Korvald's Cabinet

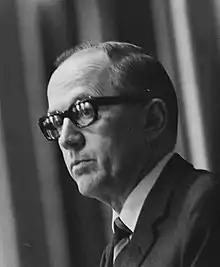

Korvald's Cabinet governed Norway between 18 October 1972 and 16 October 1973. The centre cabinet was led by Lars Korvald as Prime Minister and consisted of the Christian Democratic Party, the Centre Party and the Liberal Party.